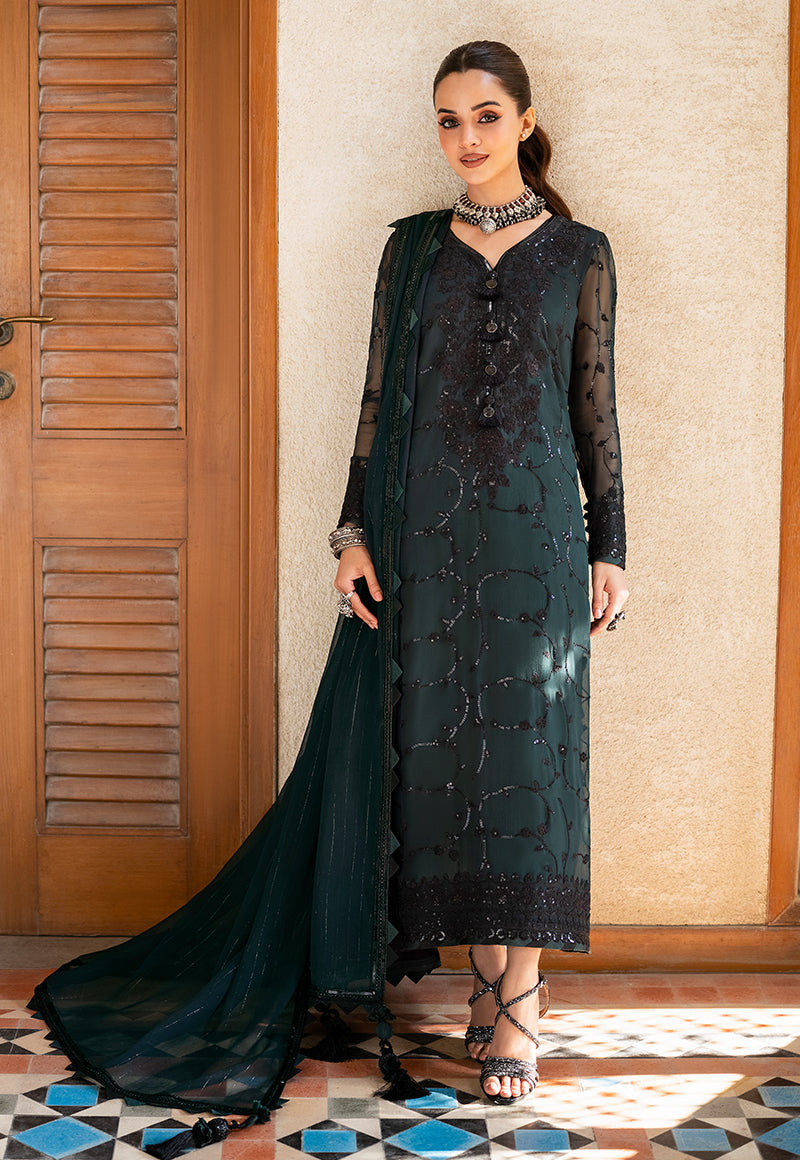
dark green embroidered georgette salwar